Planetary system

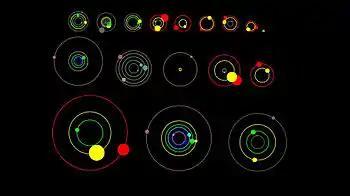
The spacings between orbits vary widely amongst the different systems discovered by the Kepler space telescope.

Free-floating planets in open clusters have similar velocities to the stars and so can be recaptured. They are typically captured into wide orbits between 100 and 10 AU. The capture efficiency decreases with increasing cluster size, and for a given cluster size it increases with the host/primary mass. It is almost independent of the planetary mass. Single and multiple planets could be captured into arbitrary unaligned orbits, non-coplanar with each other or with the stellar host spin, or pre-existing planetary system. Some planet–host metallicity correlation may still exist due to the common origin of the stars from the same cluster. Planets would be unlikely to be captured around neutron stars because these are likely to be ejected from the cluster by a pulsar kick when they form. Planets could even be captured around other planets to form free-floating planet binaries. After the cluster has dispersed some of the captured planets with orbits larger than 10 AU would be slowly disrupted by the galactic tide and likely become free-floating again through encounters with other field stars or giant molecular clouds.